Project Iron Boomerang

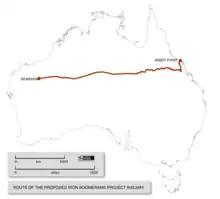
Proposed route of the railway at the heart of Project Iron Boomerang

Project Iron Boomerang is a proposal, originated in 2006, to build a multi-user rail corridor spanning northern Australia and to facilitate placement of five steel-making plants at each end, owned and operated by steel mill companies. A key element of its projected feasibility was the elimination of inefficient, unproductive and environmentally damaging empty return train-loads. The termini of the railway line were projected to be Newman, Western Australia and Abbot Point, Queensland, about 3000 km (1860 mi) apart.